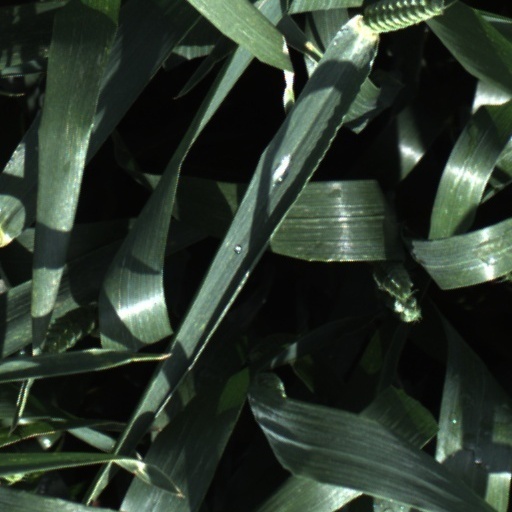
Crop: wheat